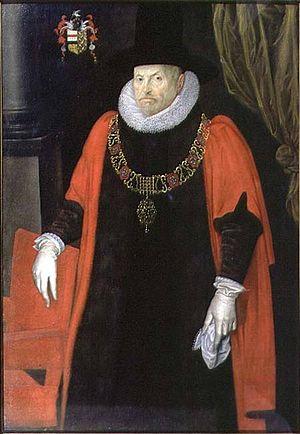
Sir William Craven, est le lord-maire de Londres en 1610-1611.
Thomas Craven est un jeune noble anglais né en 1618 et mort à Paris le 20 novembre 1636. Son corps embaumé, mis au jour à Saint-Maurice en 1986 lors d'une opération archéologique, fait l'objet d'une étude interdisciplinaire. Il est conservé au laboratoire départemental d'archéologie du Val-de-Marne.